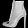
Label: Ankle boot